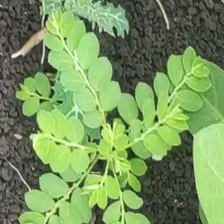
Weed species: Sicklepod_(Senna obtusifolia)